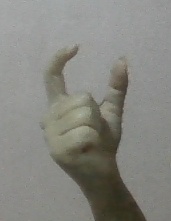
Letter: nun